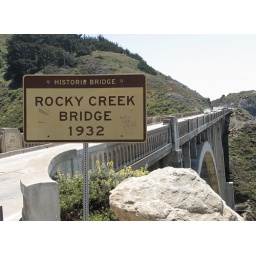
This is the bridge that Jack Kerouac writes about in his book 'Big Sur.'